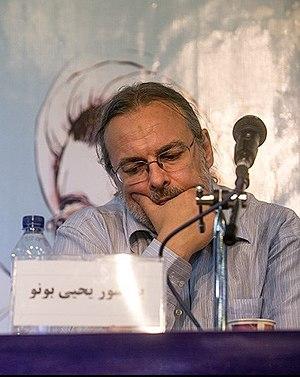
Yahya Christian Bonaud, également connu sous le nom de Yahya Alaoui ou Yahya Bonnaud, né en 1957 à Fribourg-en-Brisgau en Allemagne et mort le 26 août 2019 à Abidjan en Côte-d'Ivoire, est un islamologue français, écrivain, traducteur et commentateur du Coran en français.